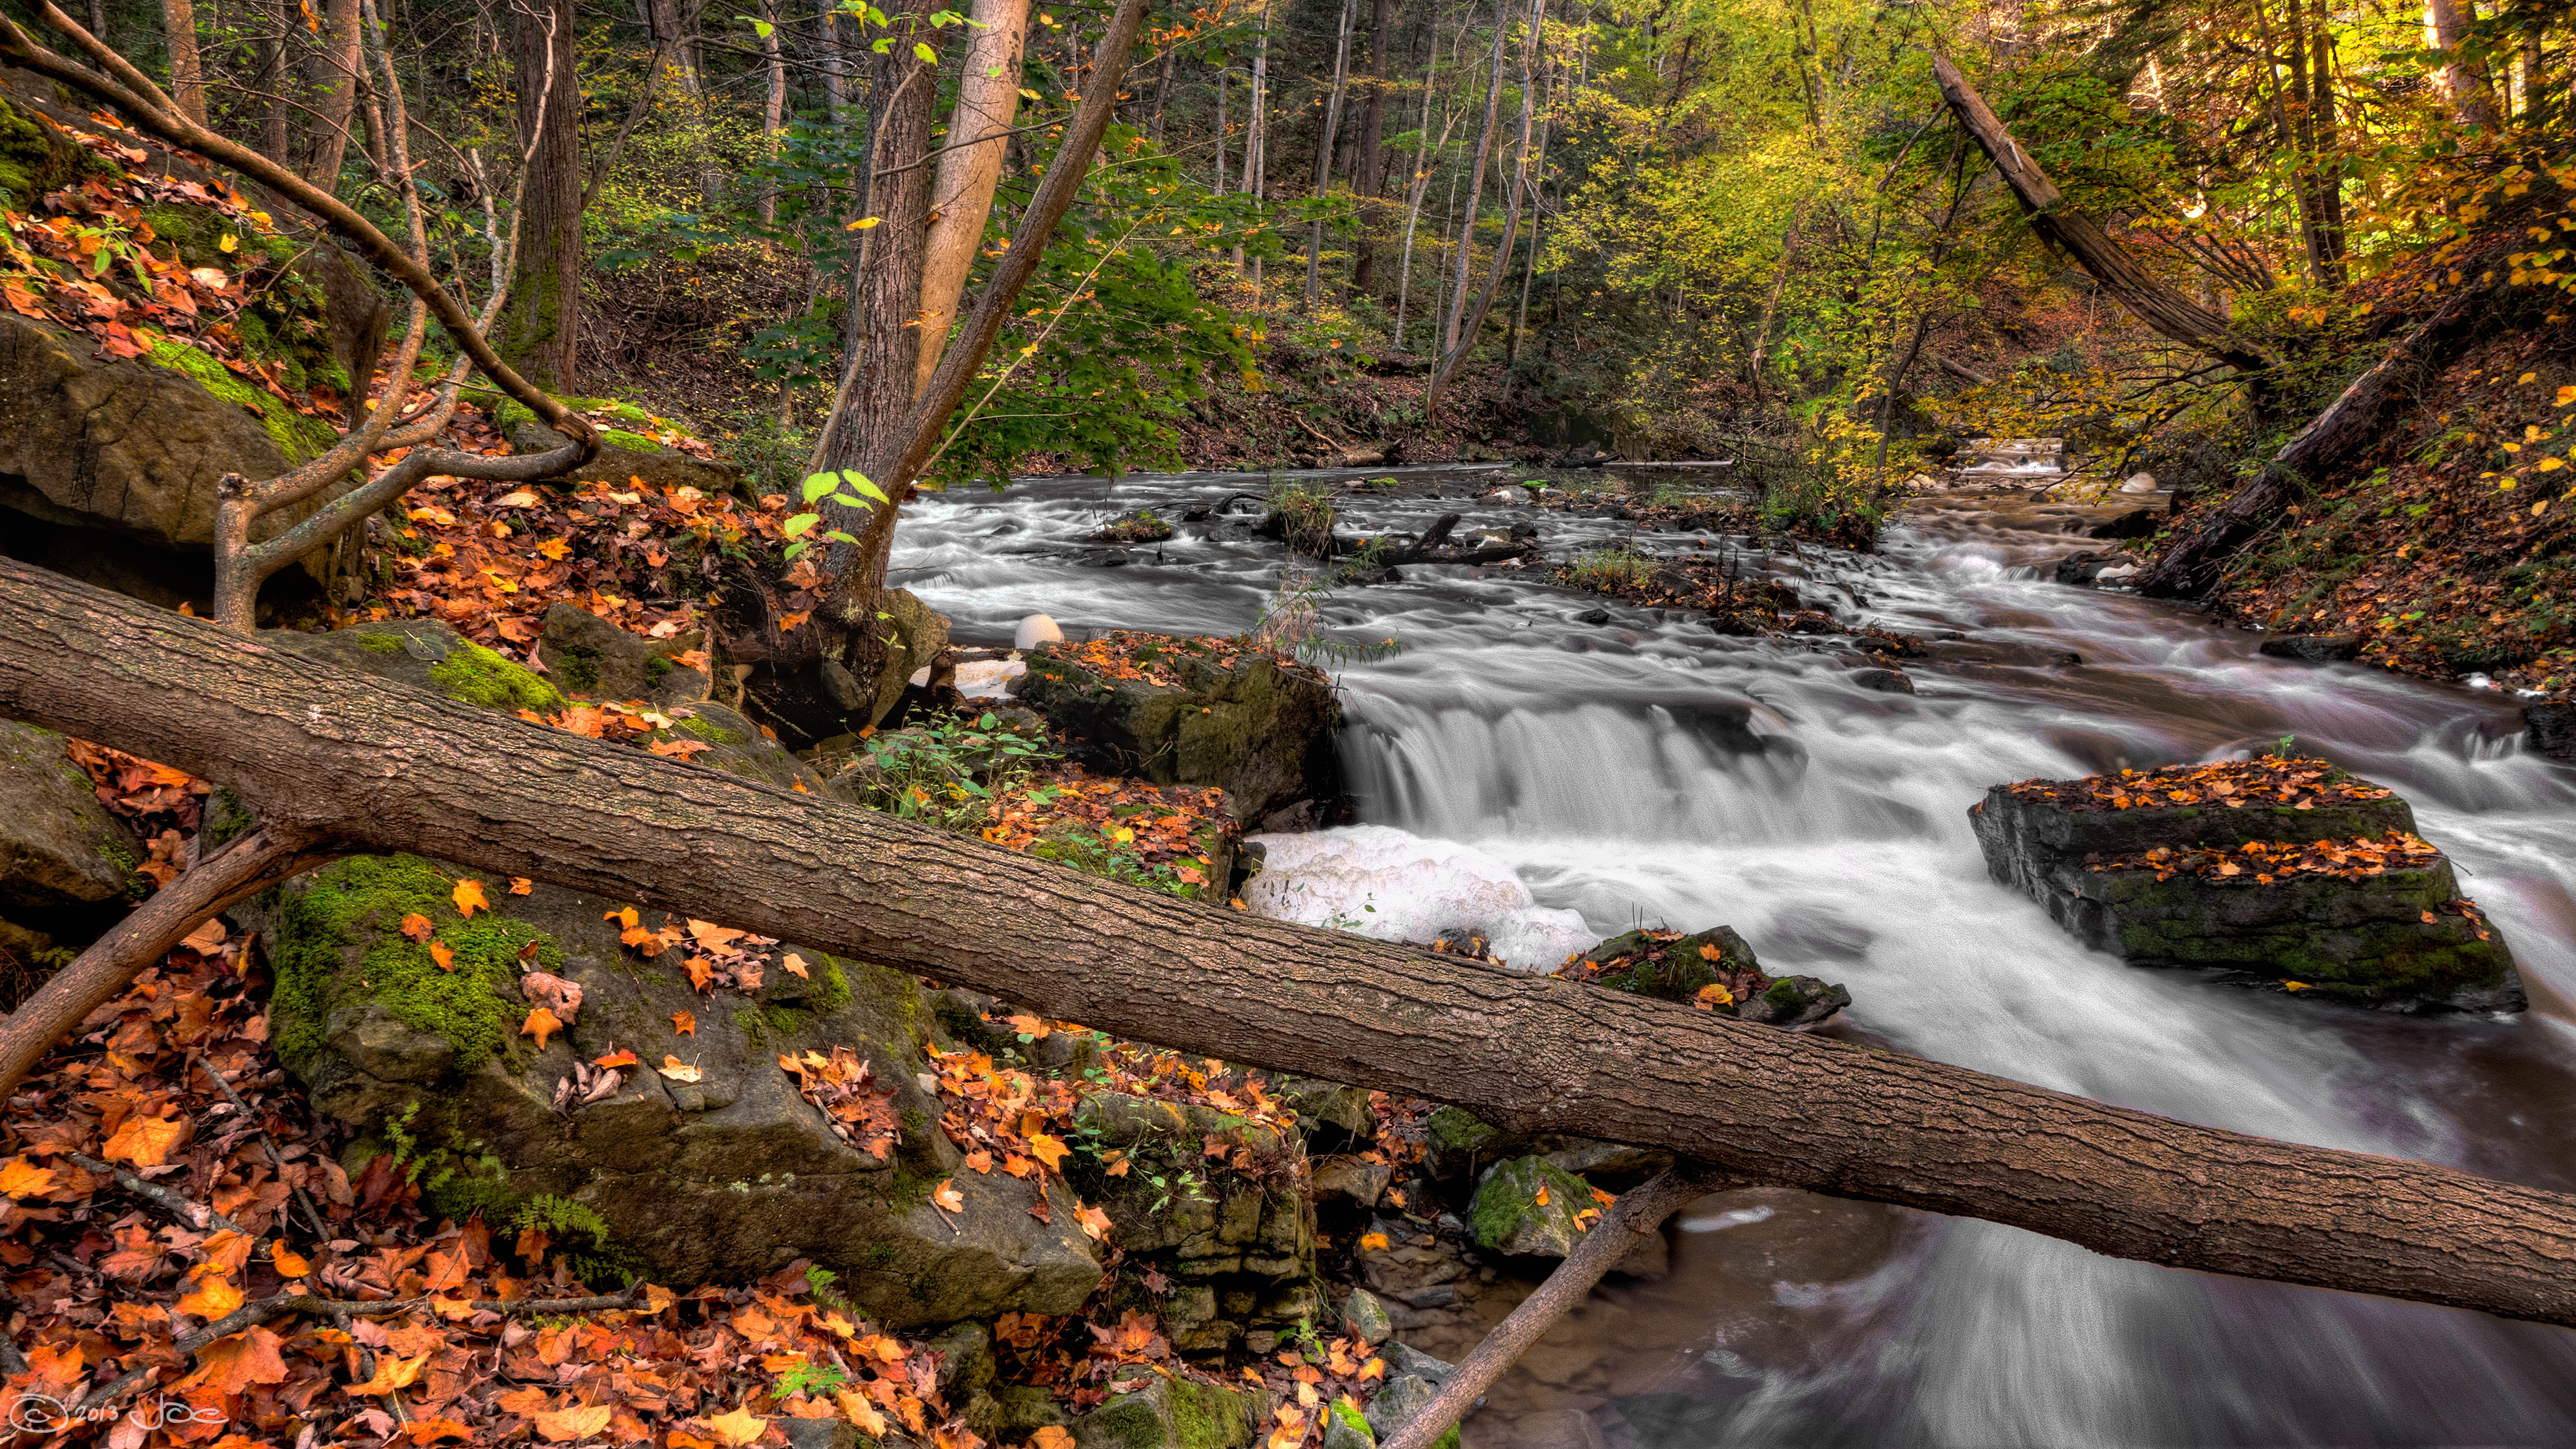
landscape, tree, water, nature, forest, waterfall, creek, wilderness, leaf, fall, river, stream, jungle, autumn, rapid, season, body of water, hdr, canada, rainforest, falls, ontario, lumix, panasonic, dmc, lx7, panasoniclumixdmclx7, hamilton, photomatix, dundas, websters, spencer, woodland, habitat, water feature, watercourse, natural environment